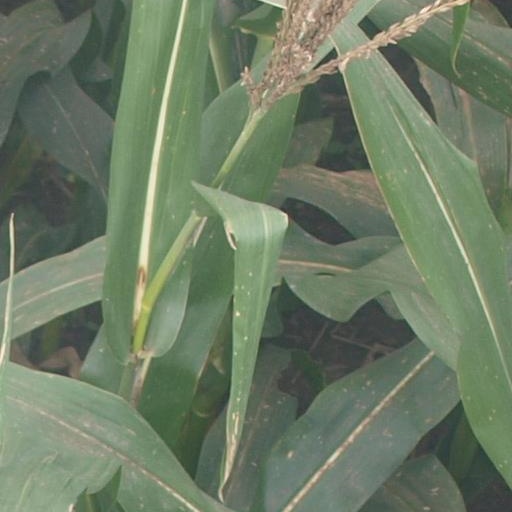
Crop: maize; corn